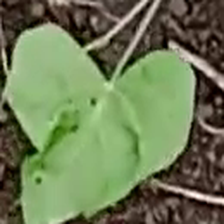
Weed species: Obscure_morning _glory(Ipomoea obscura)